Jimmie Coker

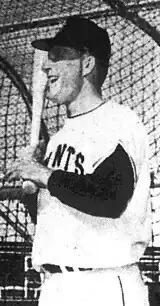
Coker, circa 1963

Jimmie Goodwin Coker (March 28, 1936 – October 29, 1991) was an American professional baseball catcher, who played in Major League Baseball (MLB) for the Philadelphia Phillies, San Francisco Giants, and Cincinnati Reds.